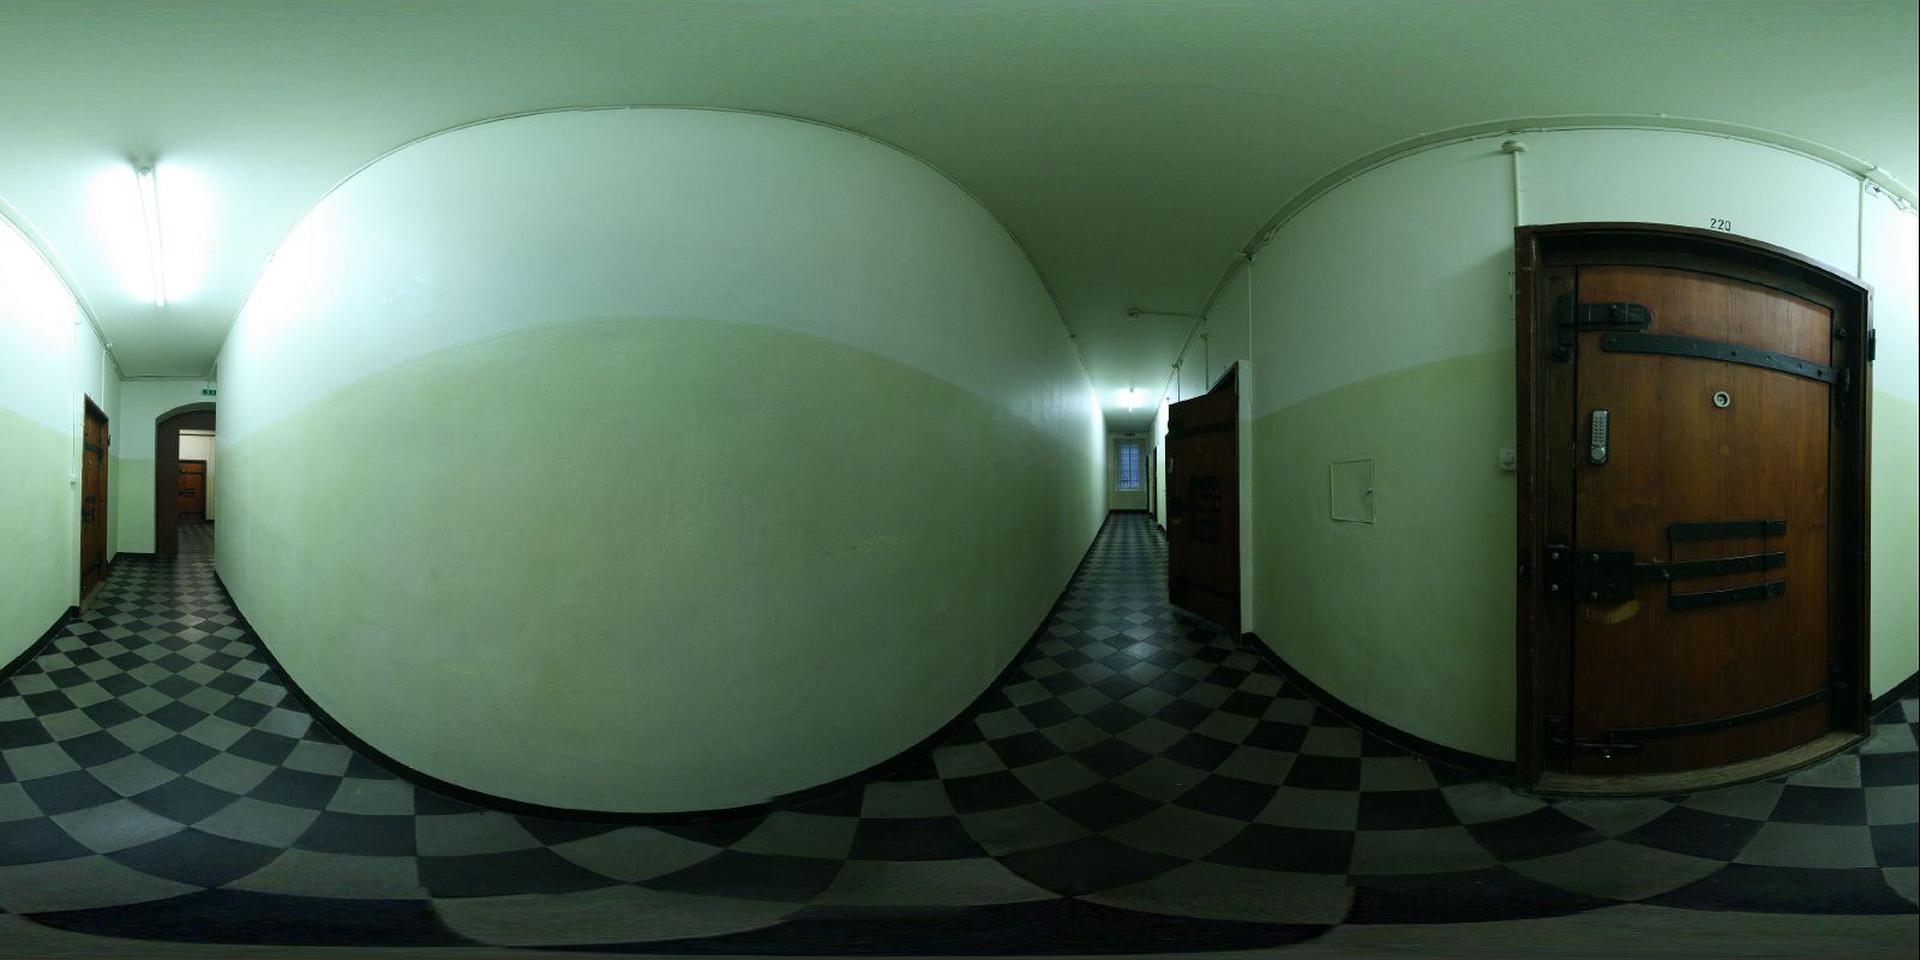
Referred object: the window at the end of the hallway

Referred object: the heavy wooden door with black metal braces